Sydney Olympic Park

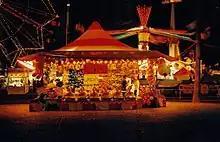
The Sydney Royal Easter Show is held at Sydney Olympic Park every Easter.

With the successful completion of the 2000 Olympics, Sydney Olympic Park has undergone a significant amount of development work to support its conversion to a multipurpose facility with a number of businesses re-locating to the area. Commercial developments now sit alongside sporting facilities with tenants in office buildings such as Commonwealth Bank from September 2007. A five-star Pullman hotel and a two-star Formule 1 hotel were completed in mid-2008.